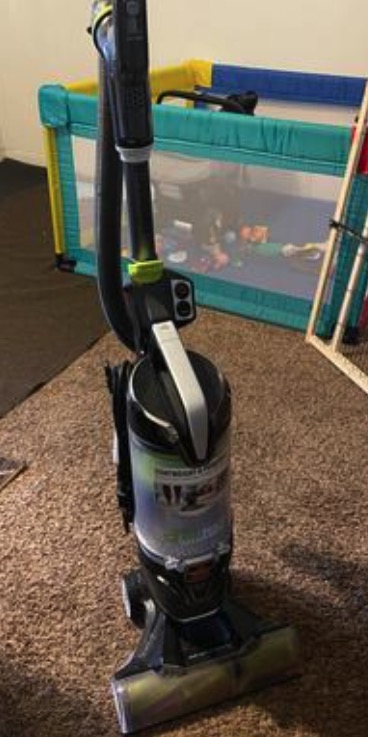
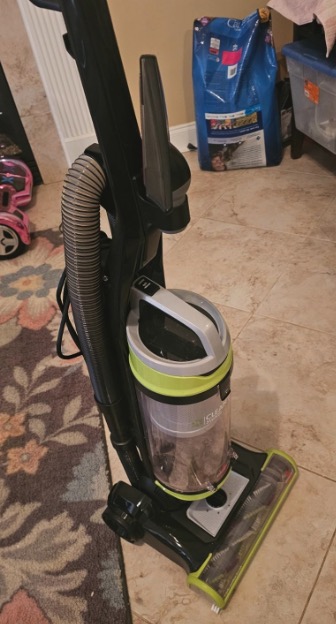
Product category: items_vacuum
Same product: no